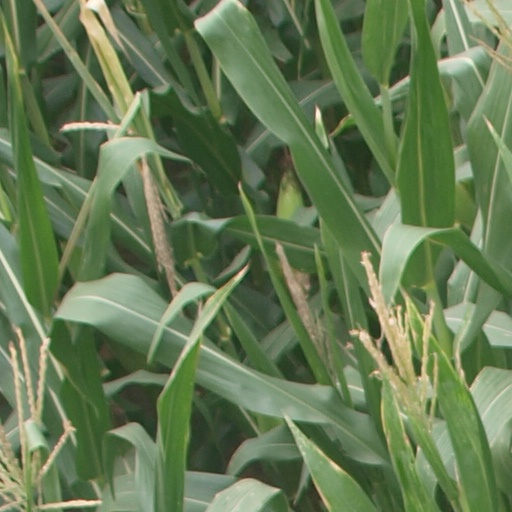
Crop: maize; corn